U.S. Army World Class Athlete Program

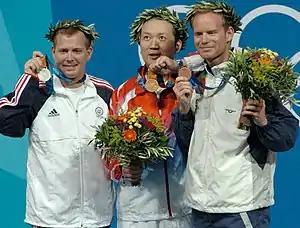
Maj. Michael Anti (left), a marksman with the U.S. Army World Class Athlete Program assigned to the U.S. Army Marskmanship Unit at Fort Benning, Ga., flashes his silver medal alongside gold medalist Zhanbo Jia of China (center) and bronze medalist Christian Planer (right) of Austria after completion of the men's 50-meter rifle three-position event in the 2004 Summer Olympic Games at Markopoulo Olympic Shooting Centre.

The program sent four Kenyan-born soldier-runners to compete at the Rio 2016 Summer Olympics.